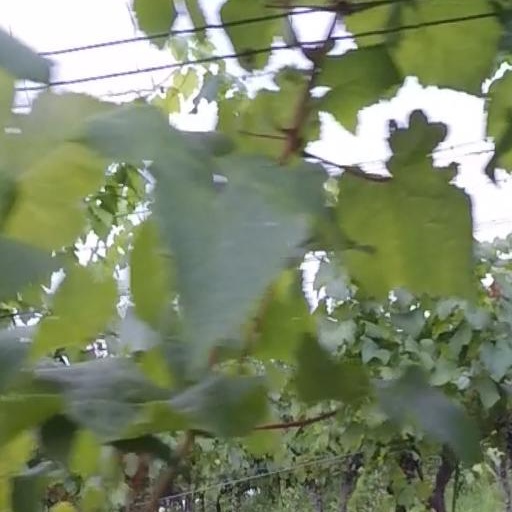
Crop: grape